Rover Meteor

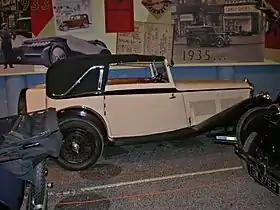
Corsica drophead coupé body on a Meteor chassis

The Rover Meteor was a short-lived 2½-litre or 2-litre medium-sized car made by The Rover Company Limited of Meteor Works Coventry. The new 2½-litre model was announced in mid-February 1930 to supplement Rover's Light Twenty which used the same engine and essentially the same chassis.